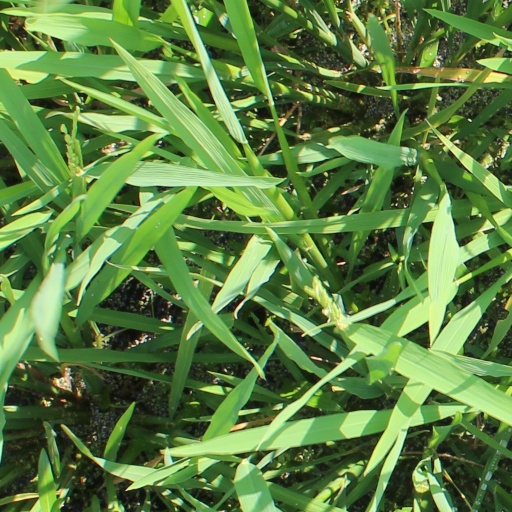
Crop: rice